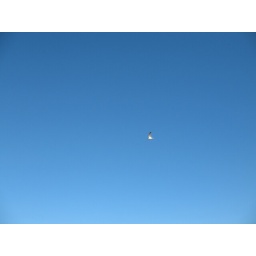
bird in flight. I fucking LOVE this one haha. Not even a cloud to distract you